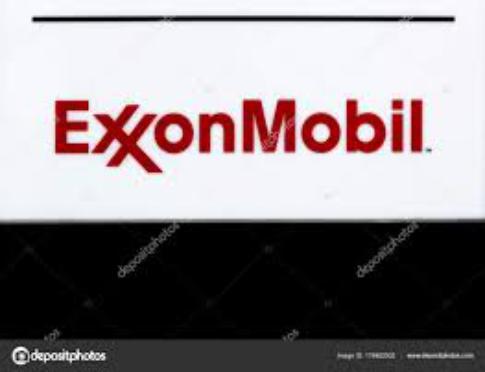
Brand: mobil
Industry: Necessities